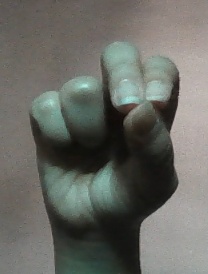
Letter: gaaf